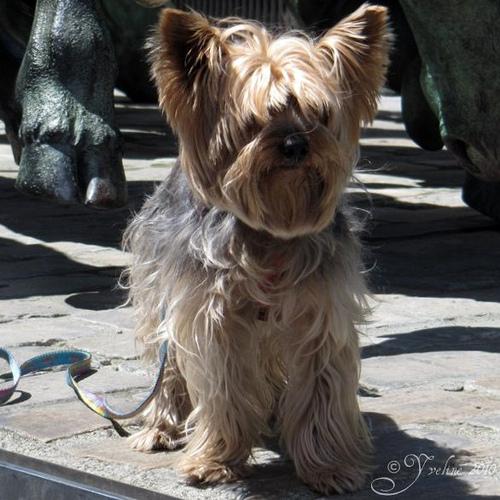
Breed: yorkshire terrier